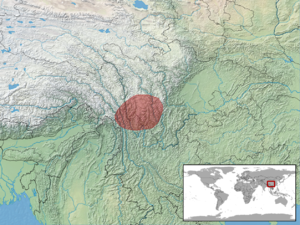
Protobothrops xiangchengensis est une espèce de serpents de la famille des Viperidae.